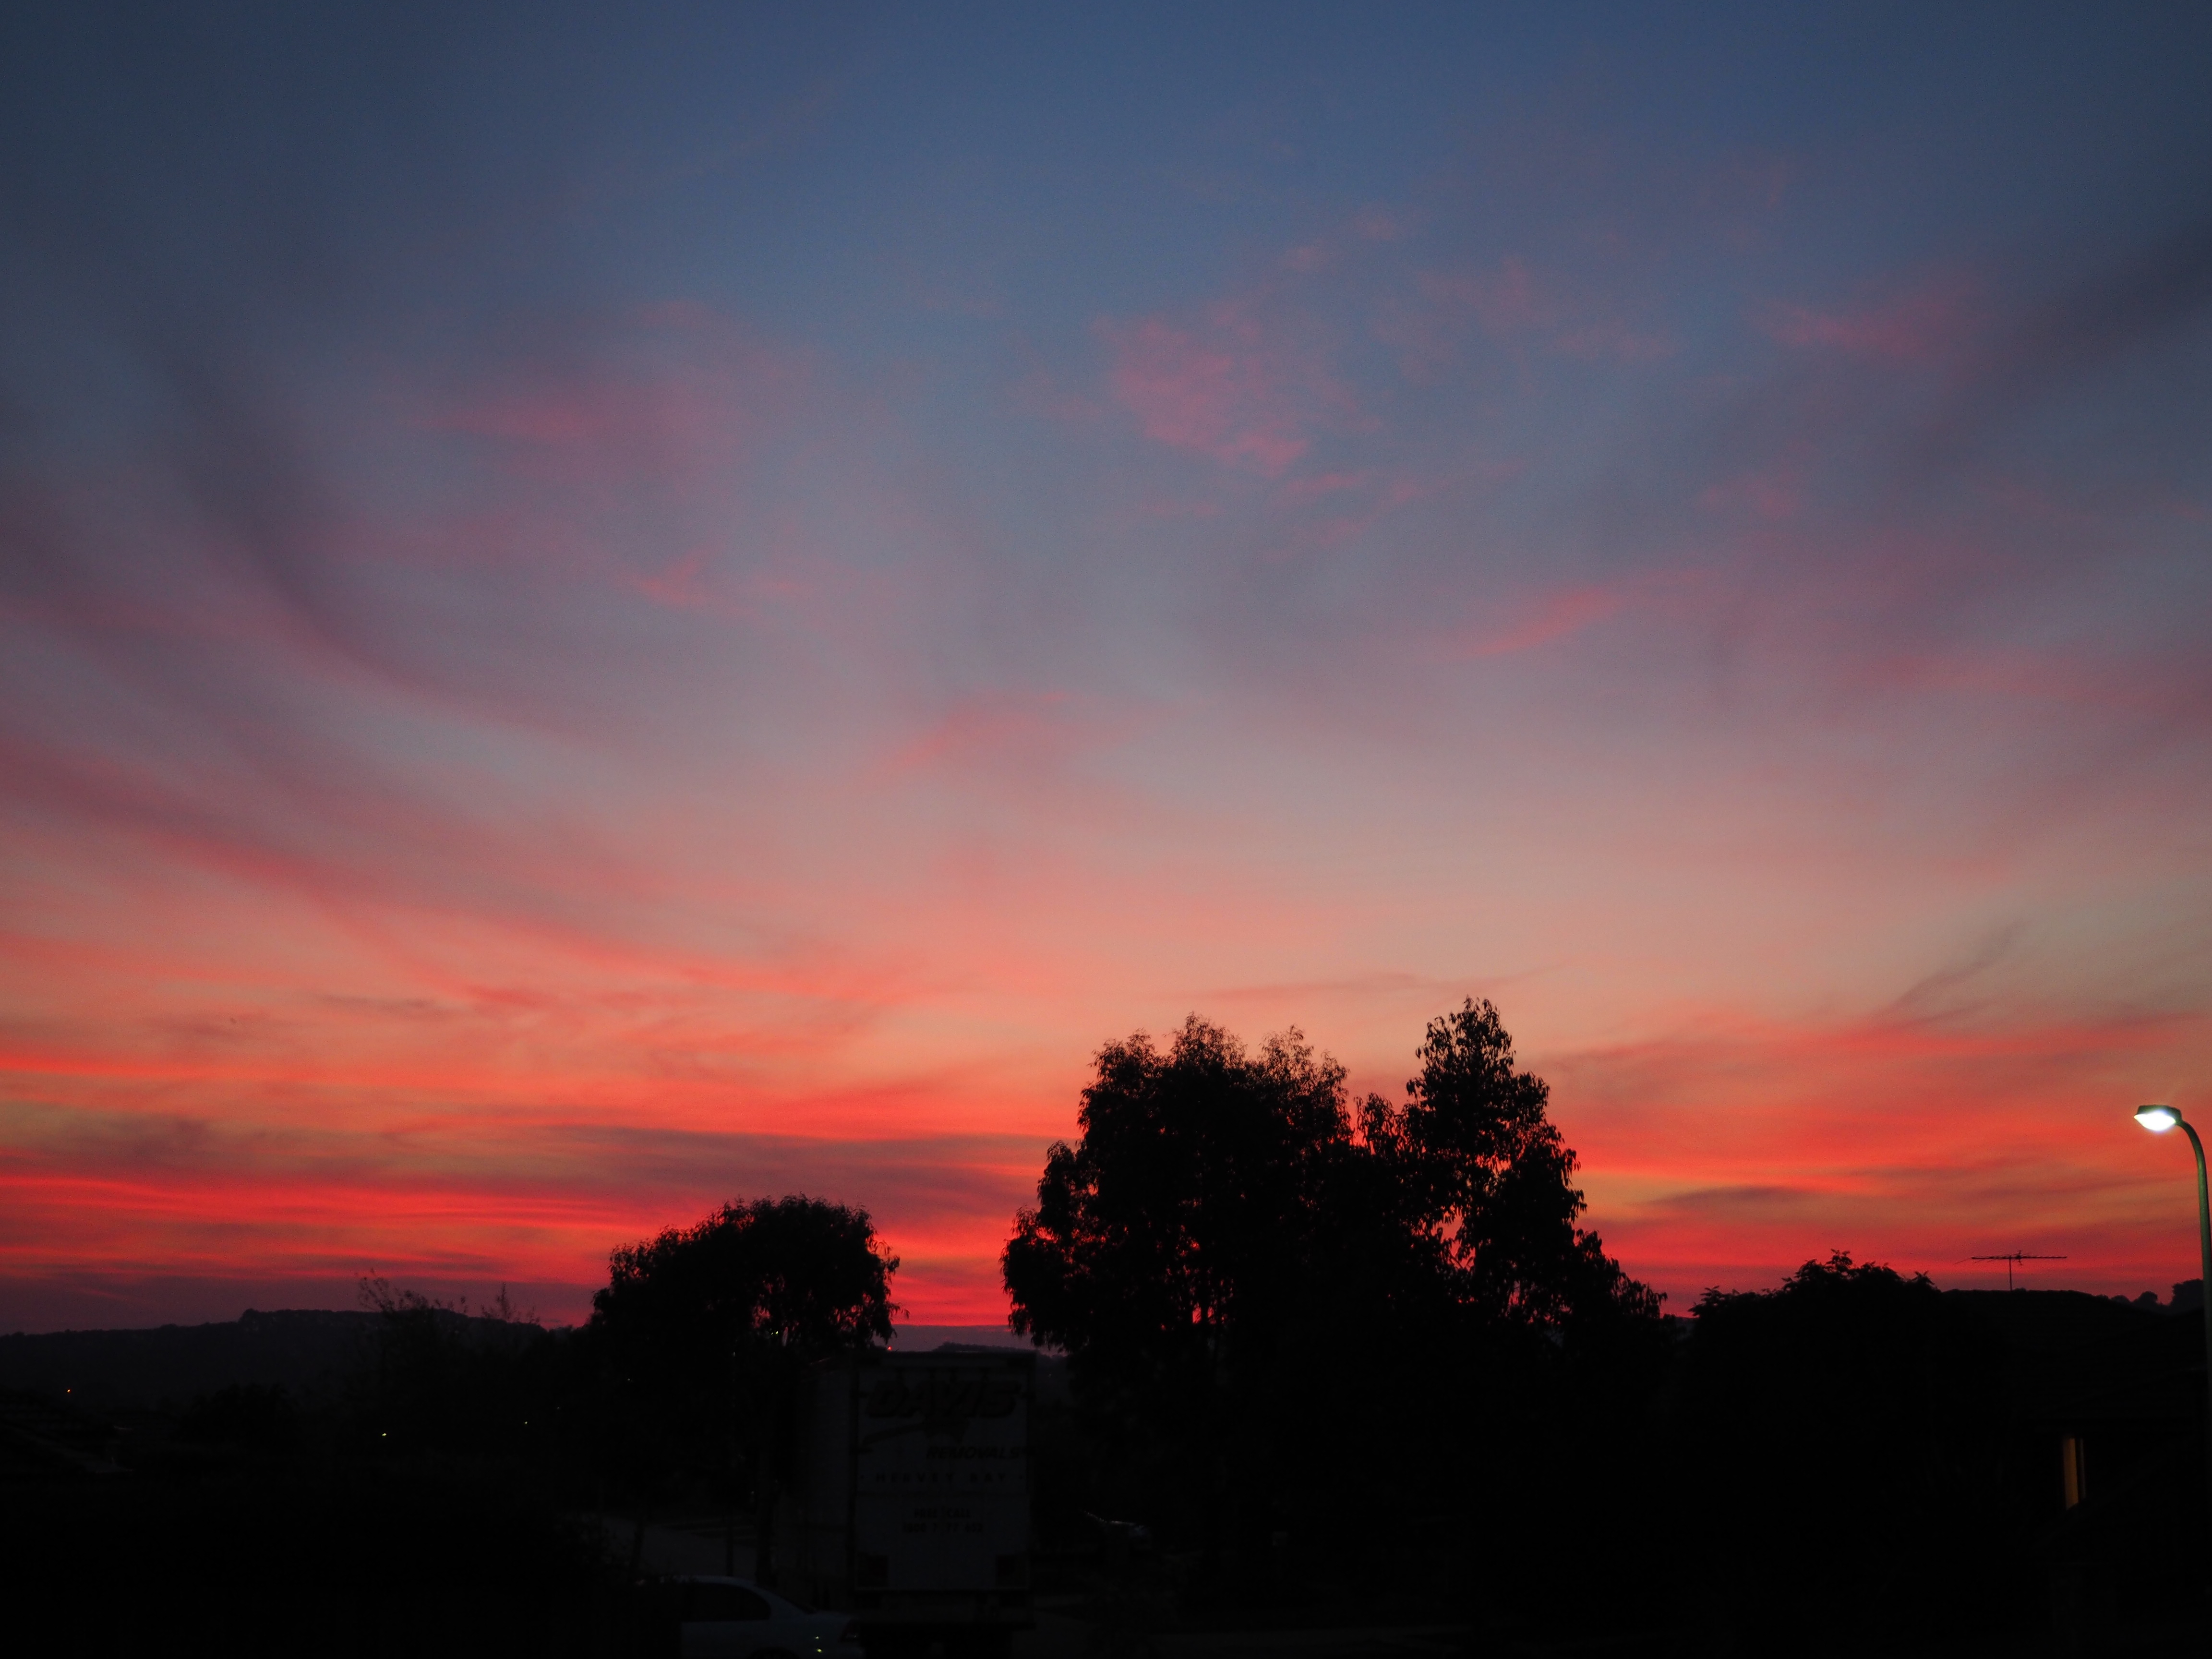
sunset, sky, crimson, tree, light, afterglow, red sky at morning, cloud, sunrise, red, evening, dusk, horizon, atmospheric phenomenon, morning, atmosphere, dawn, rural area, landscape, night, celestial event, meteorological phenomenon, cumulus, house